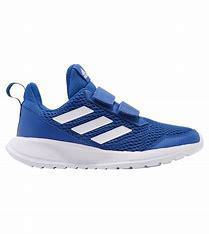
Brand: Adidas
Model: Altarun